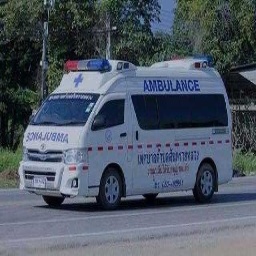
Label: ambulance